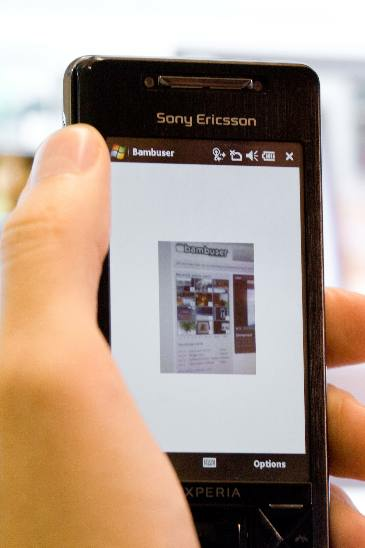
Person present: No